Toma Barbu Socolescu

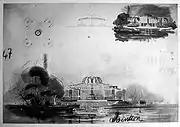

He was awarded two third-place medals, in construction and ornamental drawing, and later, in the first class from November 4, 1936, he received a second-place medal for a rendered project.